Livonian Crusade

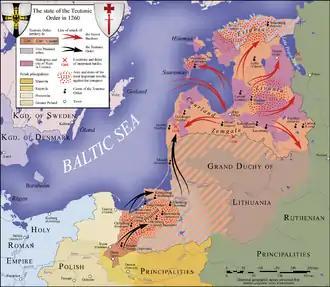
German conquests

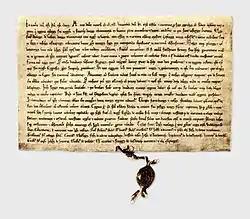
The 1241 Treaty between Livonian Order, Bishopric of Ösel-Wiek and Oeselians at National Archives of Sweden

The last Estonian county to hold out against the invaders was the island country of Saaremaa (Ösel), whose war fleets had continued to raid Denmark and Sweden during the years of fighting against the German crusaders.